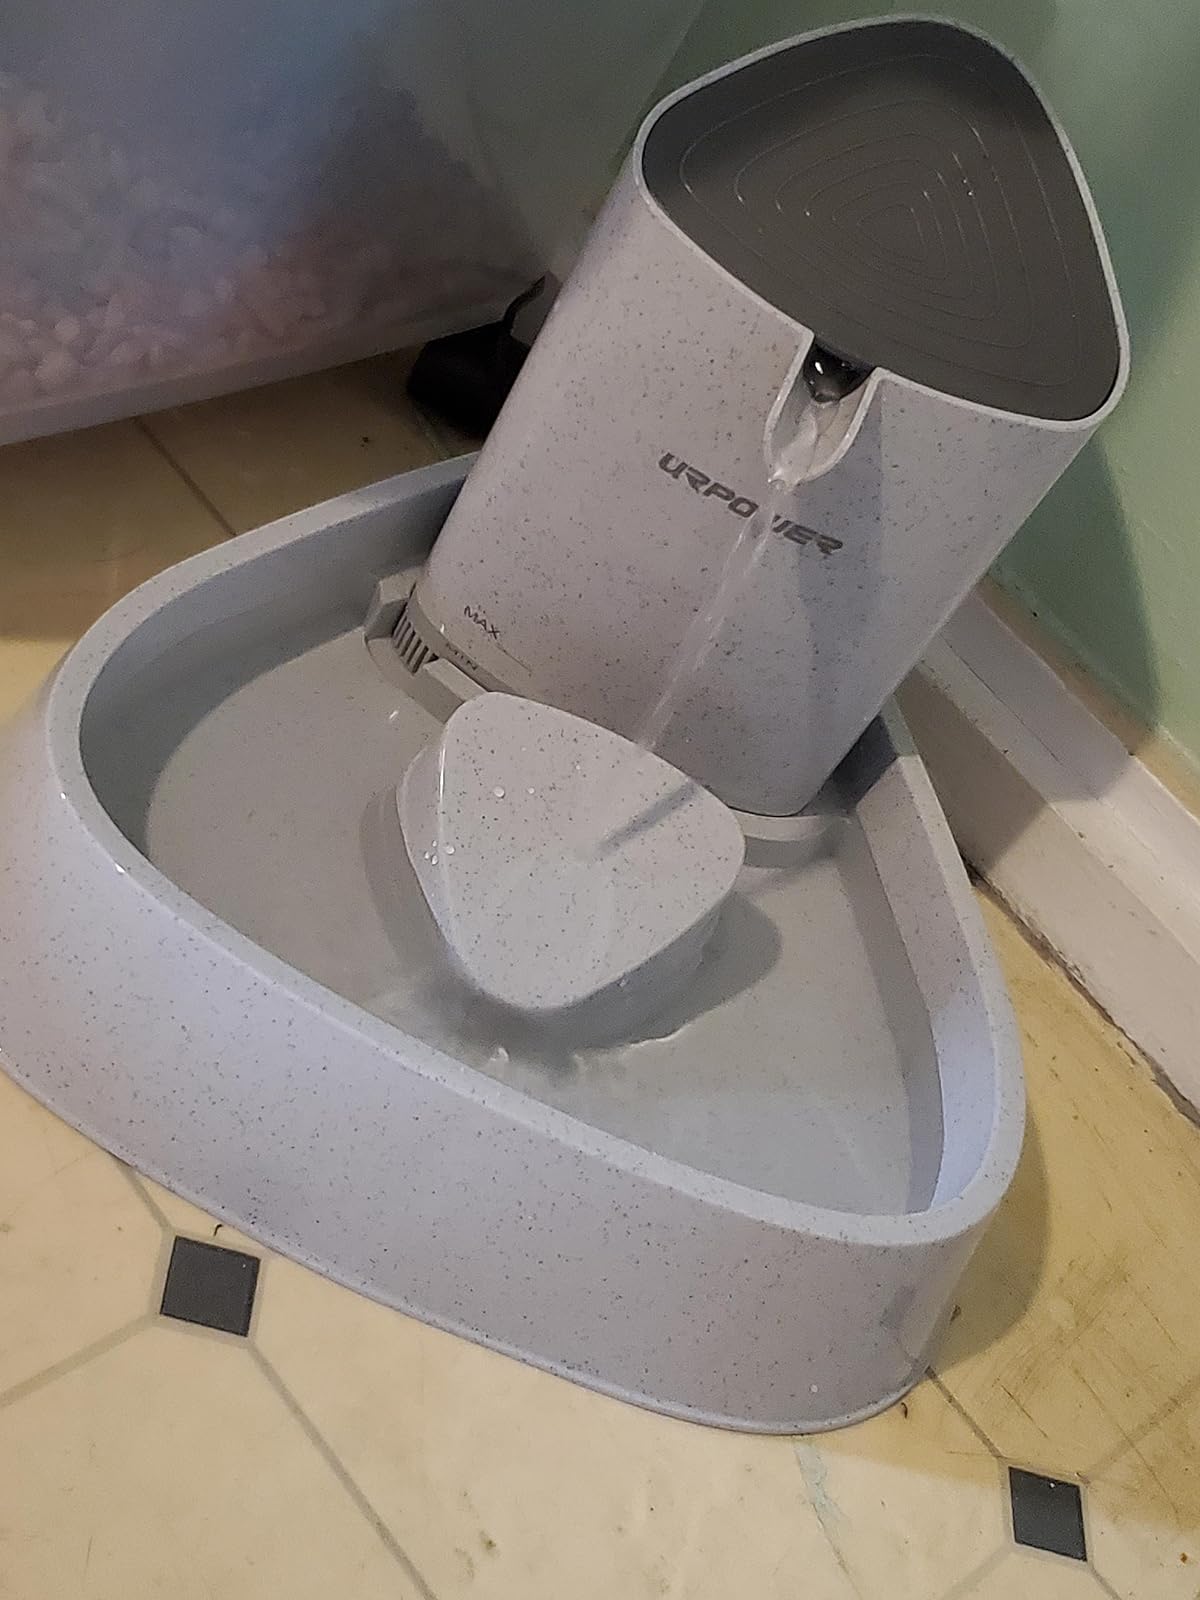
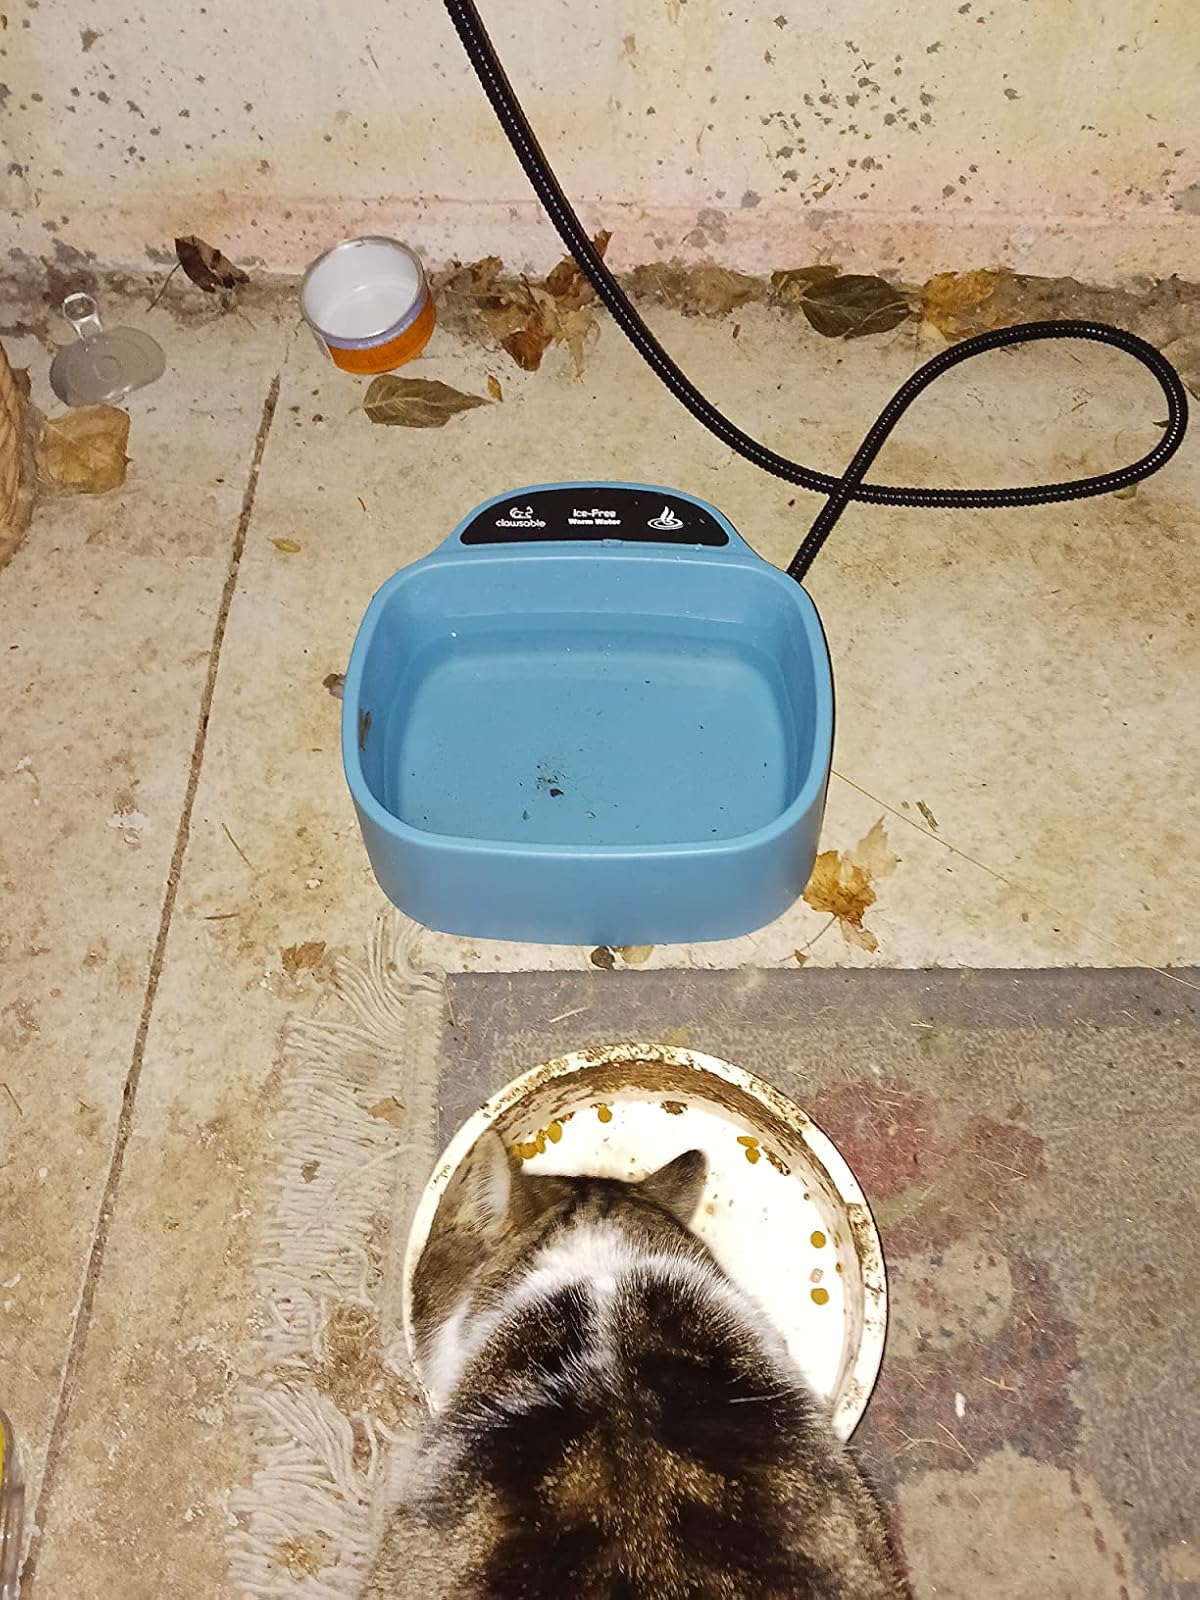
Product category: items_bowl
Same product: no